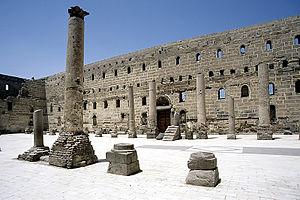
L'architecture paléochrétienne désigne la plus ancienne période de l'architecture chrétienne, qui s'est développée dans l'Empire romain dans l'Antiquité tardive.